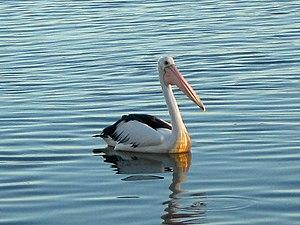
Le test du canard est un type d'inférence qui, dans sa forme la plus fréquente, s'énonce ainsi : « si ça ressemble à un canard, si ça nage comme un canard et si ça cancane comme un canard, c'est un canard. » Ce raisonnement analogique implique qu'un sujet peut être catégorisé d'après certaines de ses caractéristiques apparentes. L'expression désignant cette inférence par association de traits est d'abord employée aux États-Unis durant la guerre froide, dans le contexte du maccarthysme, et censée faciliter l'identification de sympathisants communistes supposés. Sur le plan linguistique, cette analogie s'analyse comme une imbrication de métonymies et de métaphores sur le plan cognitif, comme un prototypage. Si l'inférence semble relever plutôt de la classification populaire que de l'ornithologie savante, le développement de l'éthologie et les réflexions contemporaines sur la notion d'espèce tendent à accréditer une approche à partir des traits communs, y compris comportementaux.